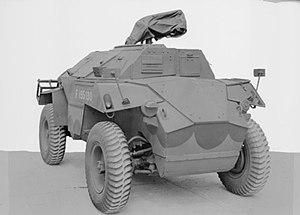
L'Humber Scout Car était une automitrailleuse britannique devant servir pour des missions de reconnaissance notamment utilisée lors de la Seconde Guerre mondiale. Elle entra en service une première fois en 1942 et fut produite jusqu'en 1945.